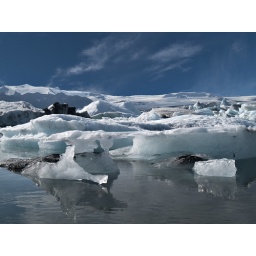
Cloudy sky replaced with blue sky from another shot as required by the exercise